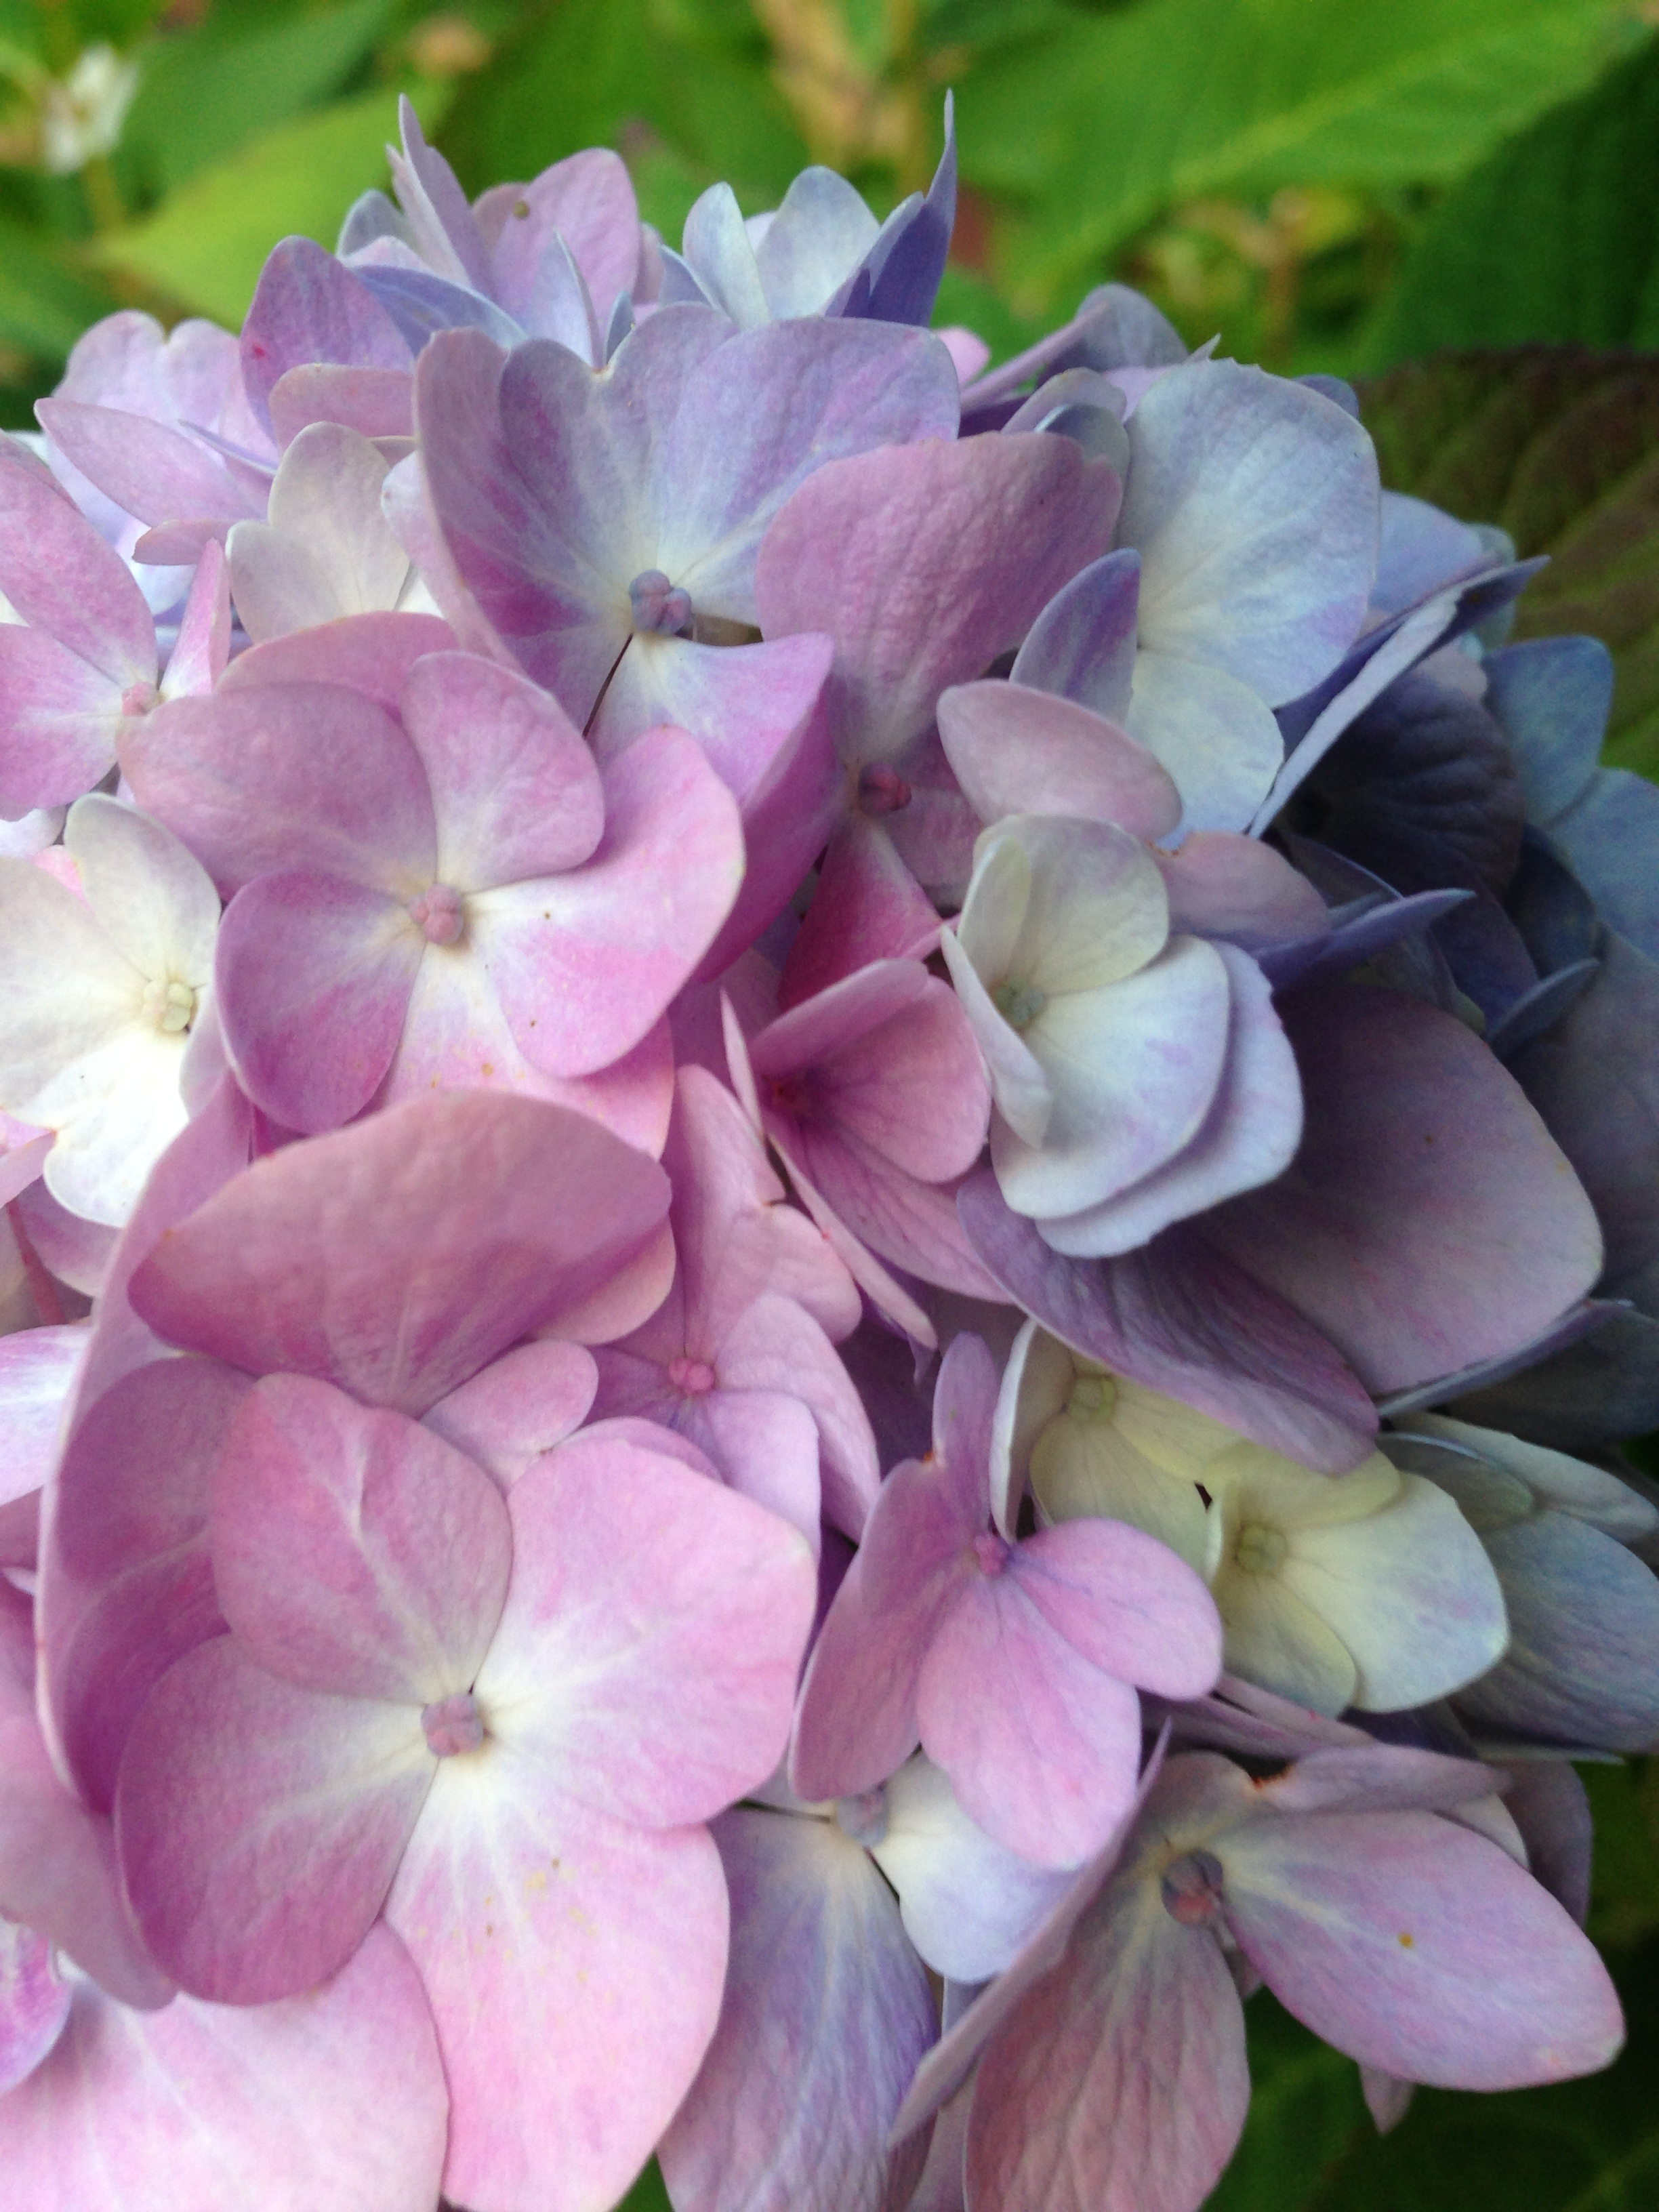
blossom, plant, flower, petal, bloom, summer, pink, hydrangea, flowering plant, hydrangeaceae, cornales, annual plant, land plant